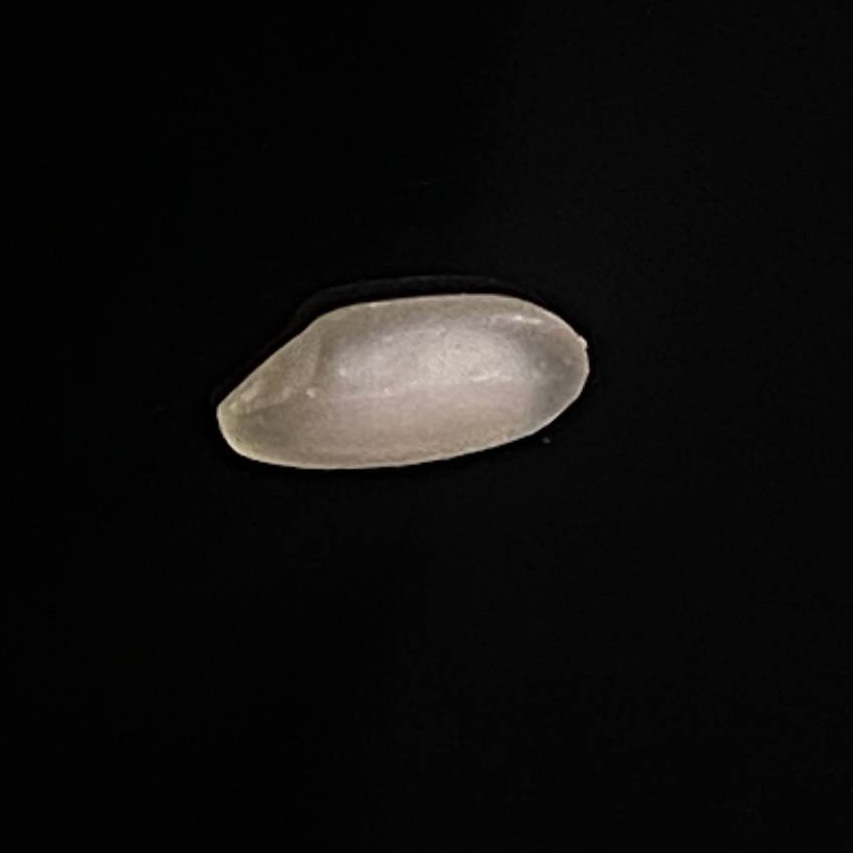
Rice variety: Bashful